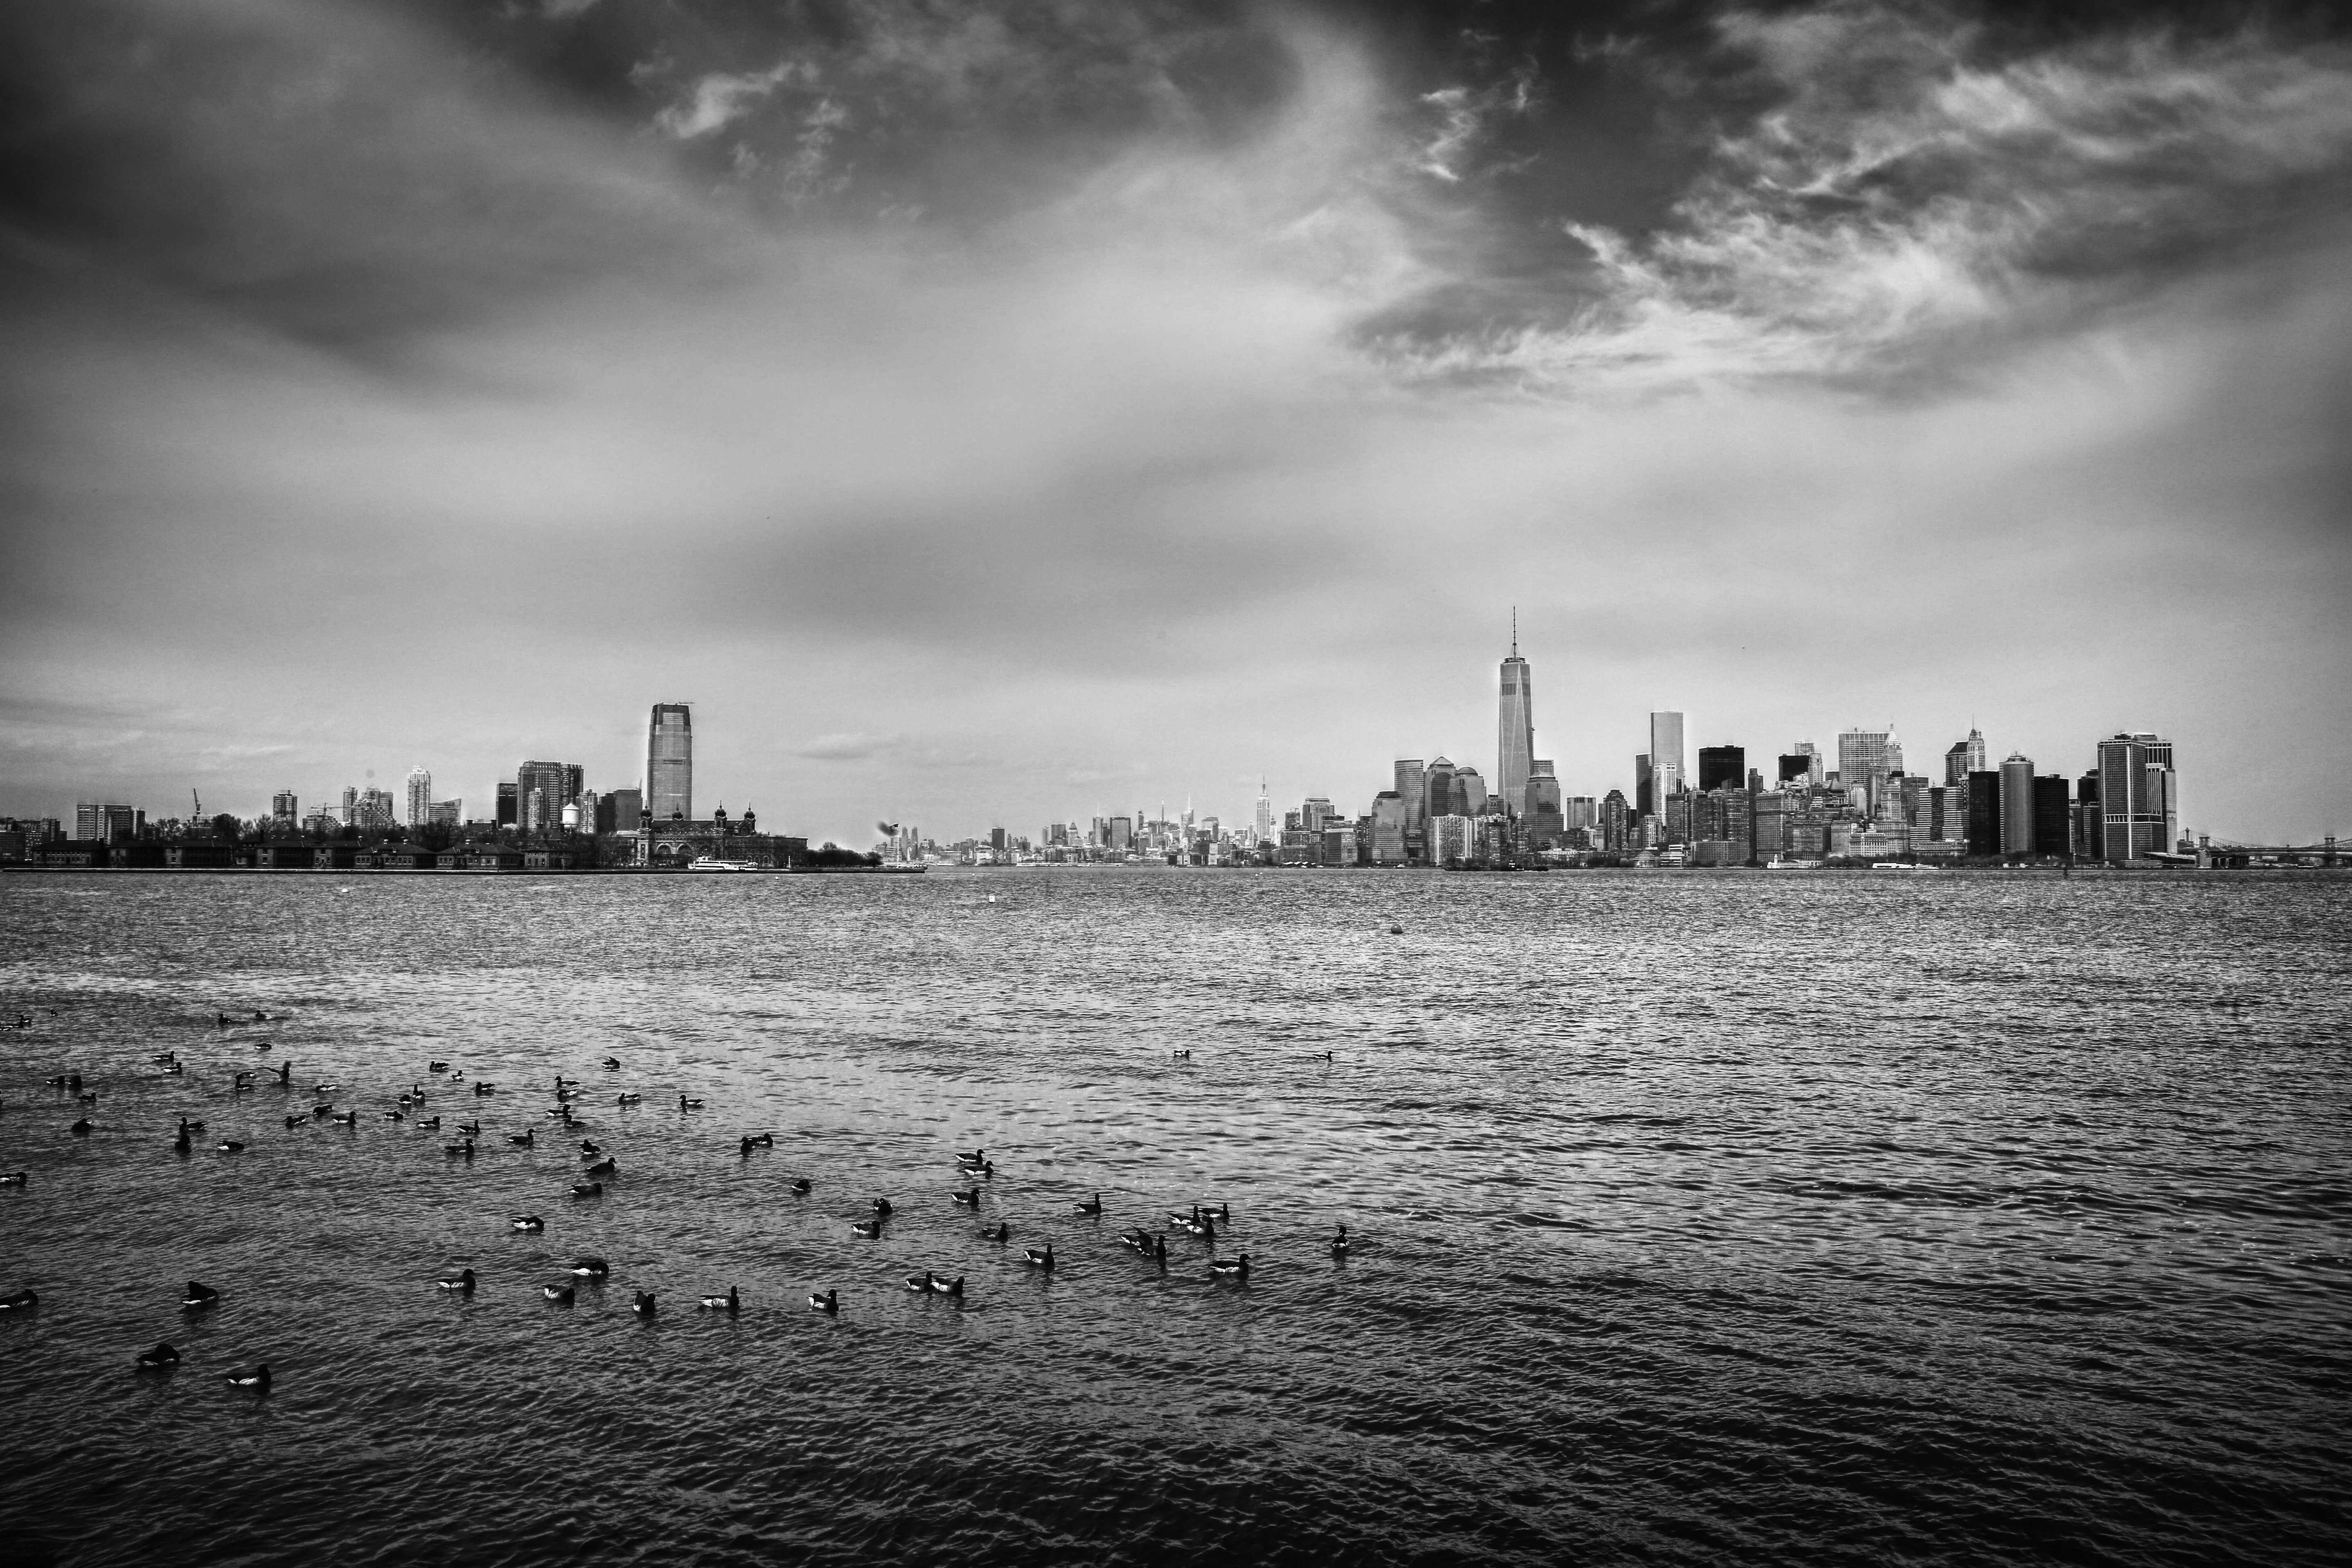
sea, coast, water, horizon, cloud, black and white, sky, skyline, photography, morning, wave, dawn, city, cityscape, dusk, evening, reflection, darkness, black, monochrome, birds, skyscrapers, buildings, ducks, monochrome photography, atmospheric phenomenon